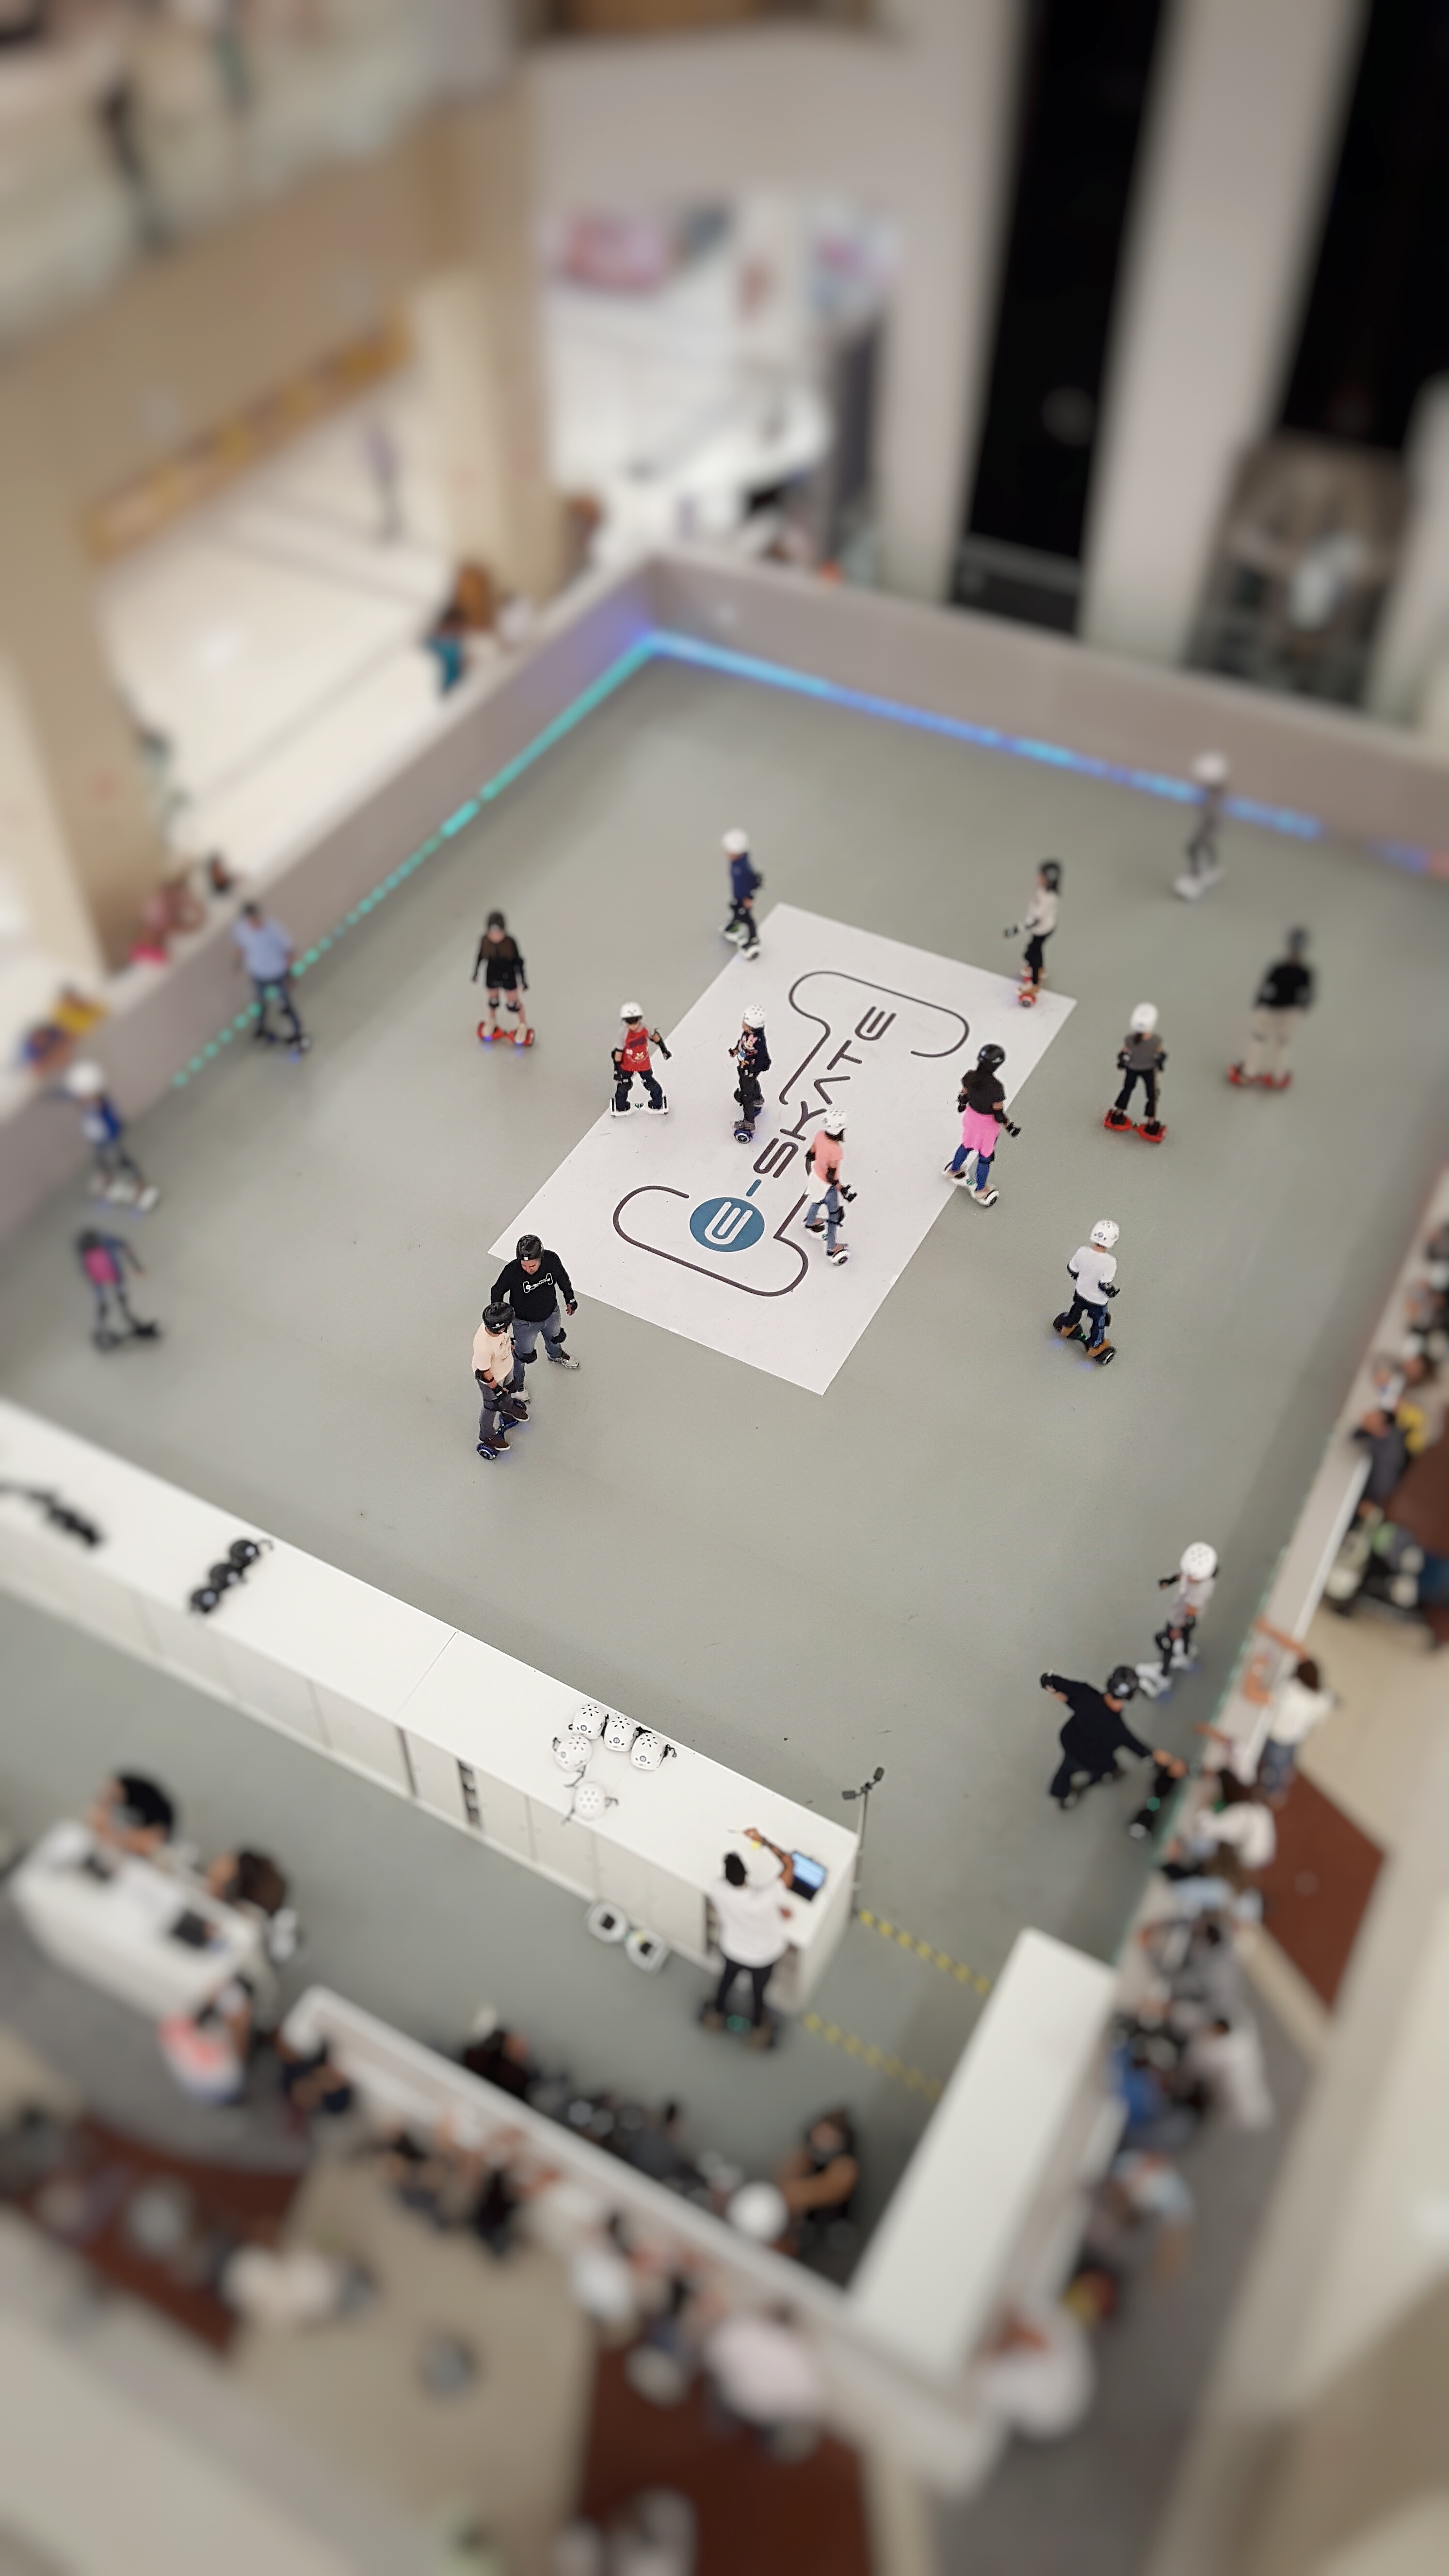
white, toy, art, design, shape, scale model